Charles I of Austria

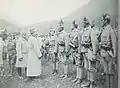
Charles with Bosnian-Herzegovinian Infantry on the Isonzo front in Italy in 1915

Charles, whose father had died in 1906, became heir presumptive after the assassination of Archduke Franz Ferdinand, his uncle, in Sarajevo in 1914, the event which precipitated World War I. The old Emperor took steps to initiate Charles in affairs of state, but the outbreak of World War I interfered with this political education. Charles spent the first phase of the war at headquarters at Teschen, but exercised no military influence.